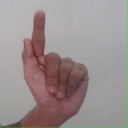
अक्षर: ळ